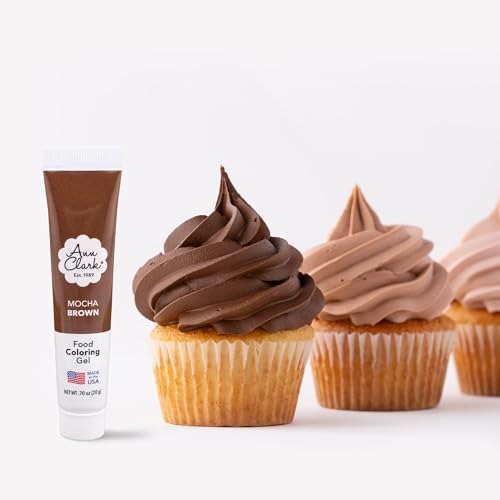
Item Name: Ann Clark Mocha Brown Food Coloring Gel .70 oz. Professional Grade Made in USA
Bullet Point 1: Vibrant Colors: Brighter, more concentrated food coloring gel for icing, frosting, cakes, cupcakes, and cookies. One tube colors enough icing for 32 two-layer cakes!
Bullet Point 2: Mocha Brown Food Coloring: Delivers rich, beautiful color in a new, highly concentrated gel.
Bullet Point 3: Easy to Use: Our premium gel food coloring is easier to control, drop by drop, than low-quality liquid dyes. Blend the perfect shade with less mess and more precision!
Bullet Point 4: Allergen Free: No peanuts, tree nuts, gluten, eggs, dairy, soy, fish or shellfish. Non-GMO, Kosher, and vegan.
Bullet Point 5: Made in USA: Manufactured with pride at Ann Clark's food production facility in Rutland, Vermont.
Product Description: Our food coloring gel makes life more colorful when you add a drop to your cookie icing, cake frosting, and crafts. Ann Clark Cookie Cutters’ new and improved Food Coloring Gel is rich in color and easy to use. Our broad spectrum of colors allows you to blend the perfect shade with less mess and more control with our easy-squeeze tubes and portion control caps. Each tube measures approximately 4 inches by 0.75 inches and contains 20 grams of highly concentrated food coloring gel. Certified Non-GMO, Kosher, vegan and allergen Free: No wheat, milk, eggs, soy, peanuts or tree nuts. Proudly made in the USA.
Value: 0.7
Unit: Fl Oz

Price: 6.99